Army Wives

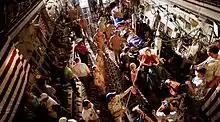
"Army Wives" filming at the Charleston Air Force Base, South Carolina.

"Army Wives" was created by Katherine Fugate, based on the book "Under the Saber: The Unwritten Code of Army Wives" by Tanya Biank. Fugate told she received the book from The Mark Gordon Company and first thought it was to be adapted as a movie, since she had mostly written movies during her career. She met with Deborah Spera, the president of The Mark Gordon Company, and pitched a film adaptation of the book, which would begin and end with a murder. They presented the series to ABC and then to Lifetime. Fugate commented on the book: "I read that book, and it was very traumatic and very difficult, but it also opened the gates of a military post. We drive by them all the time, but we don't know what goes on inside".